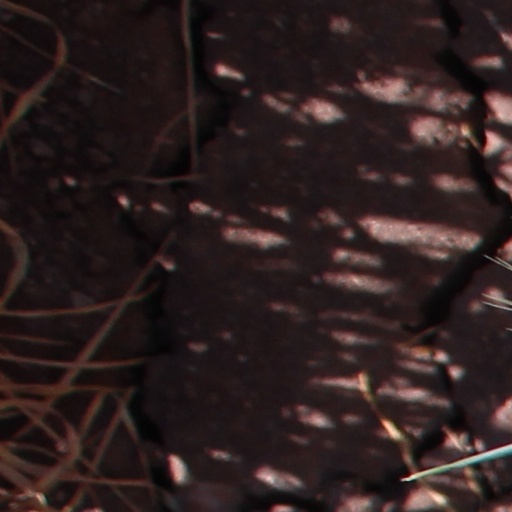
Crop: wheat